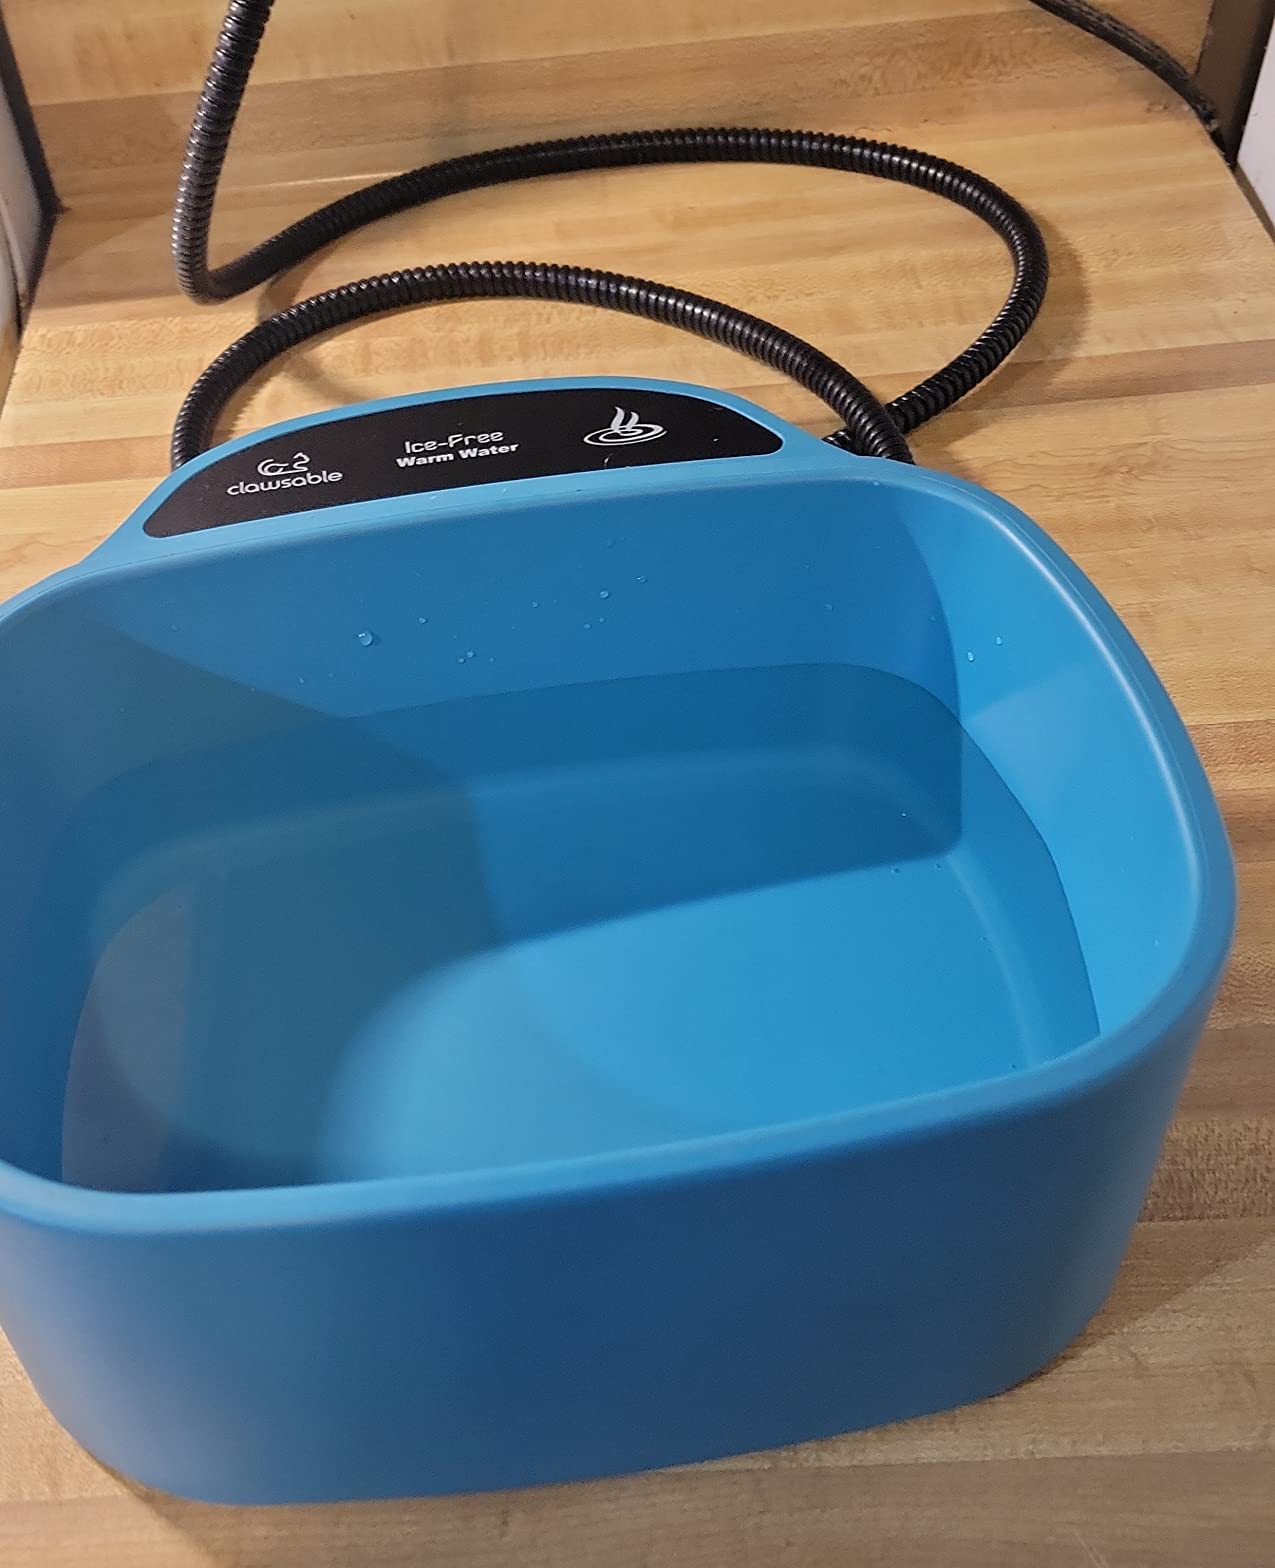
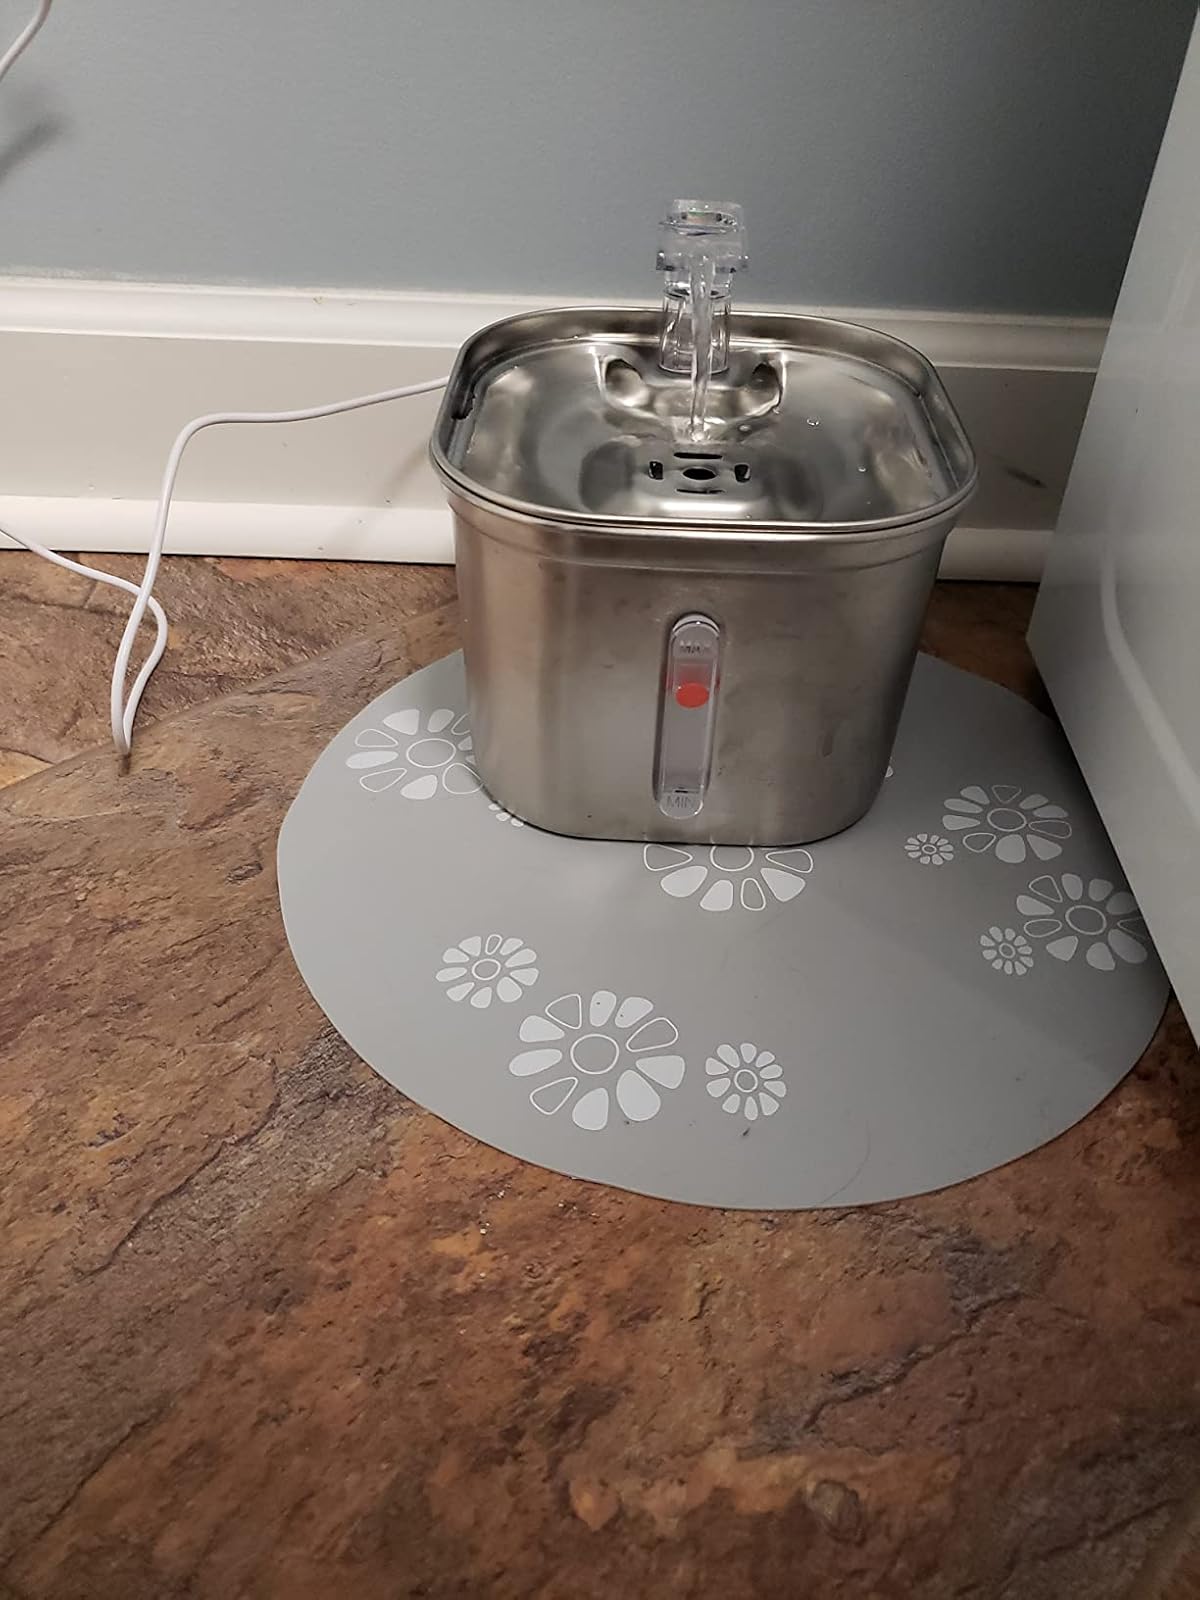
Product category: items_bowl
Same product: no